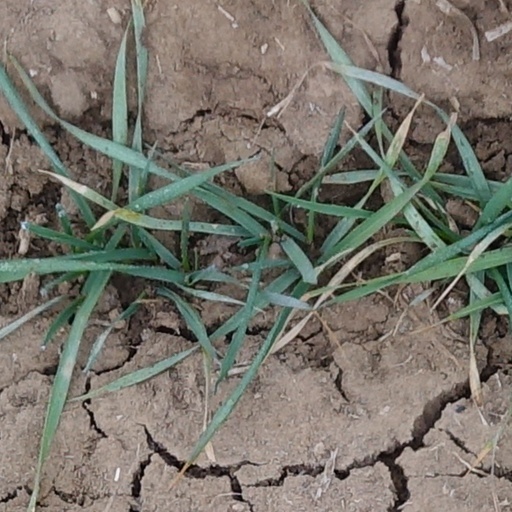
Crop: wheat